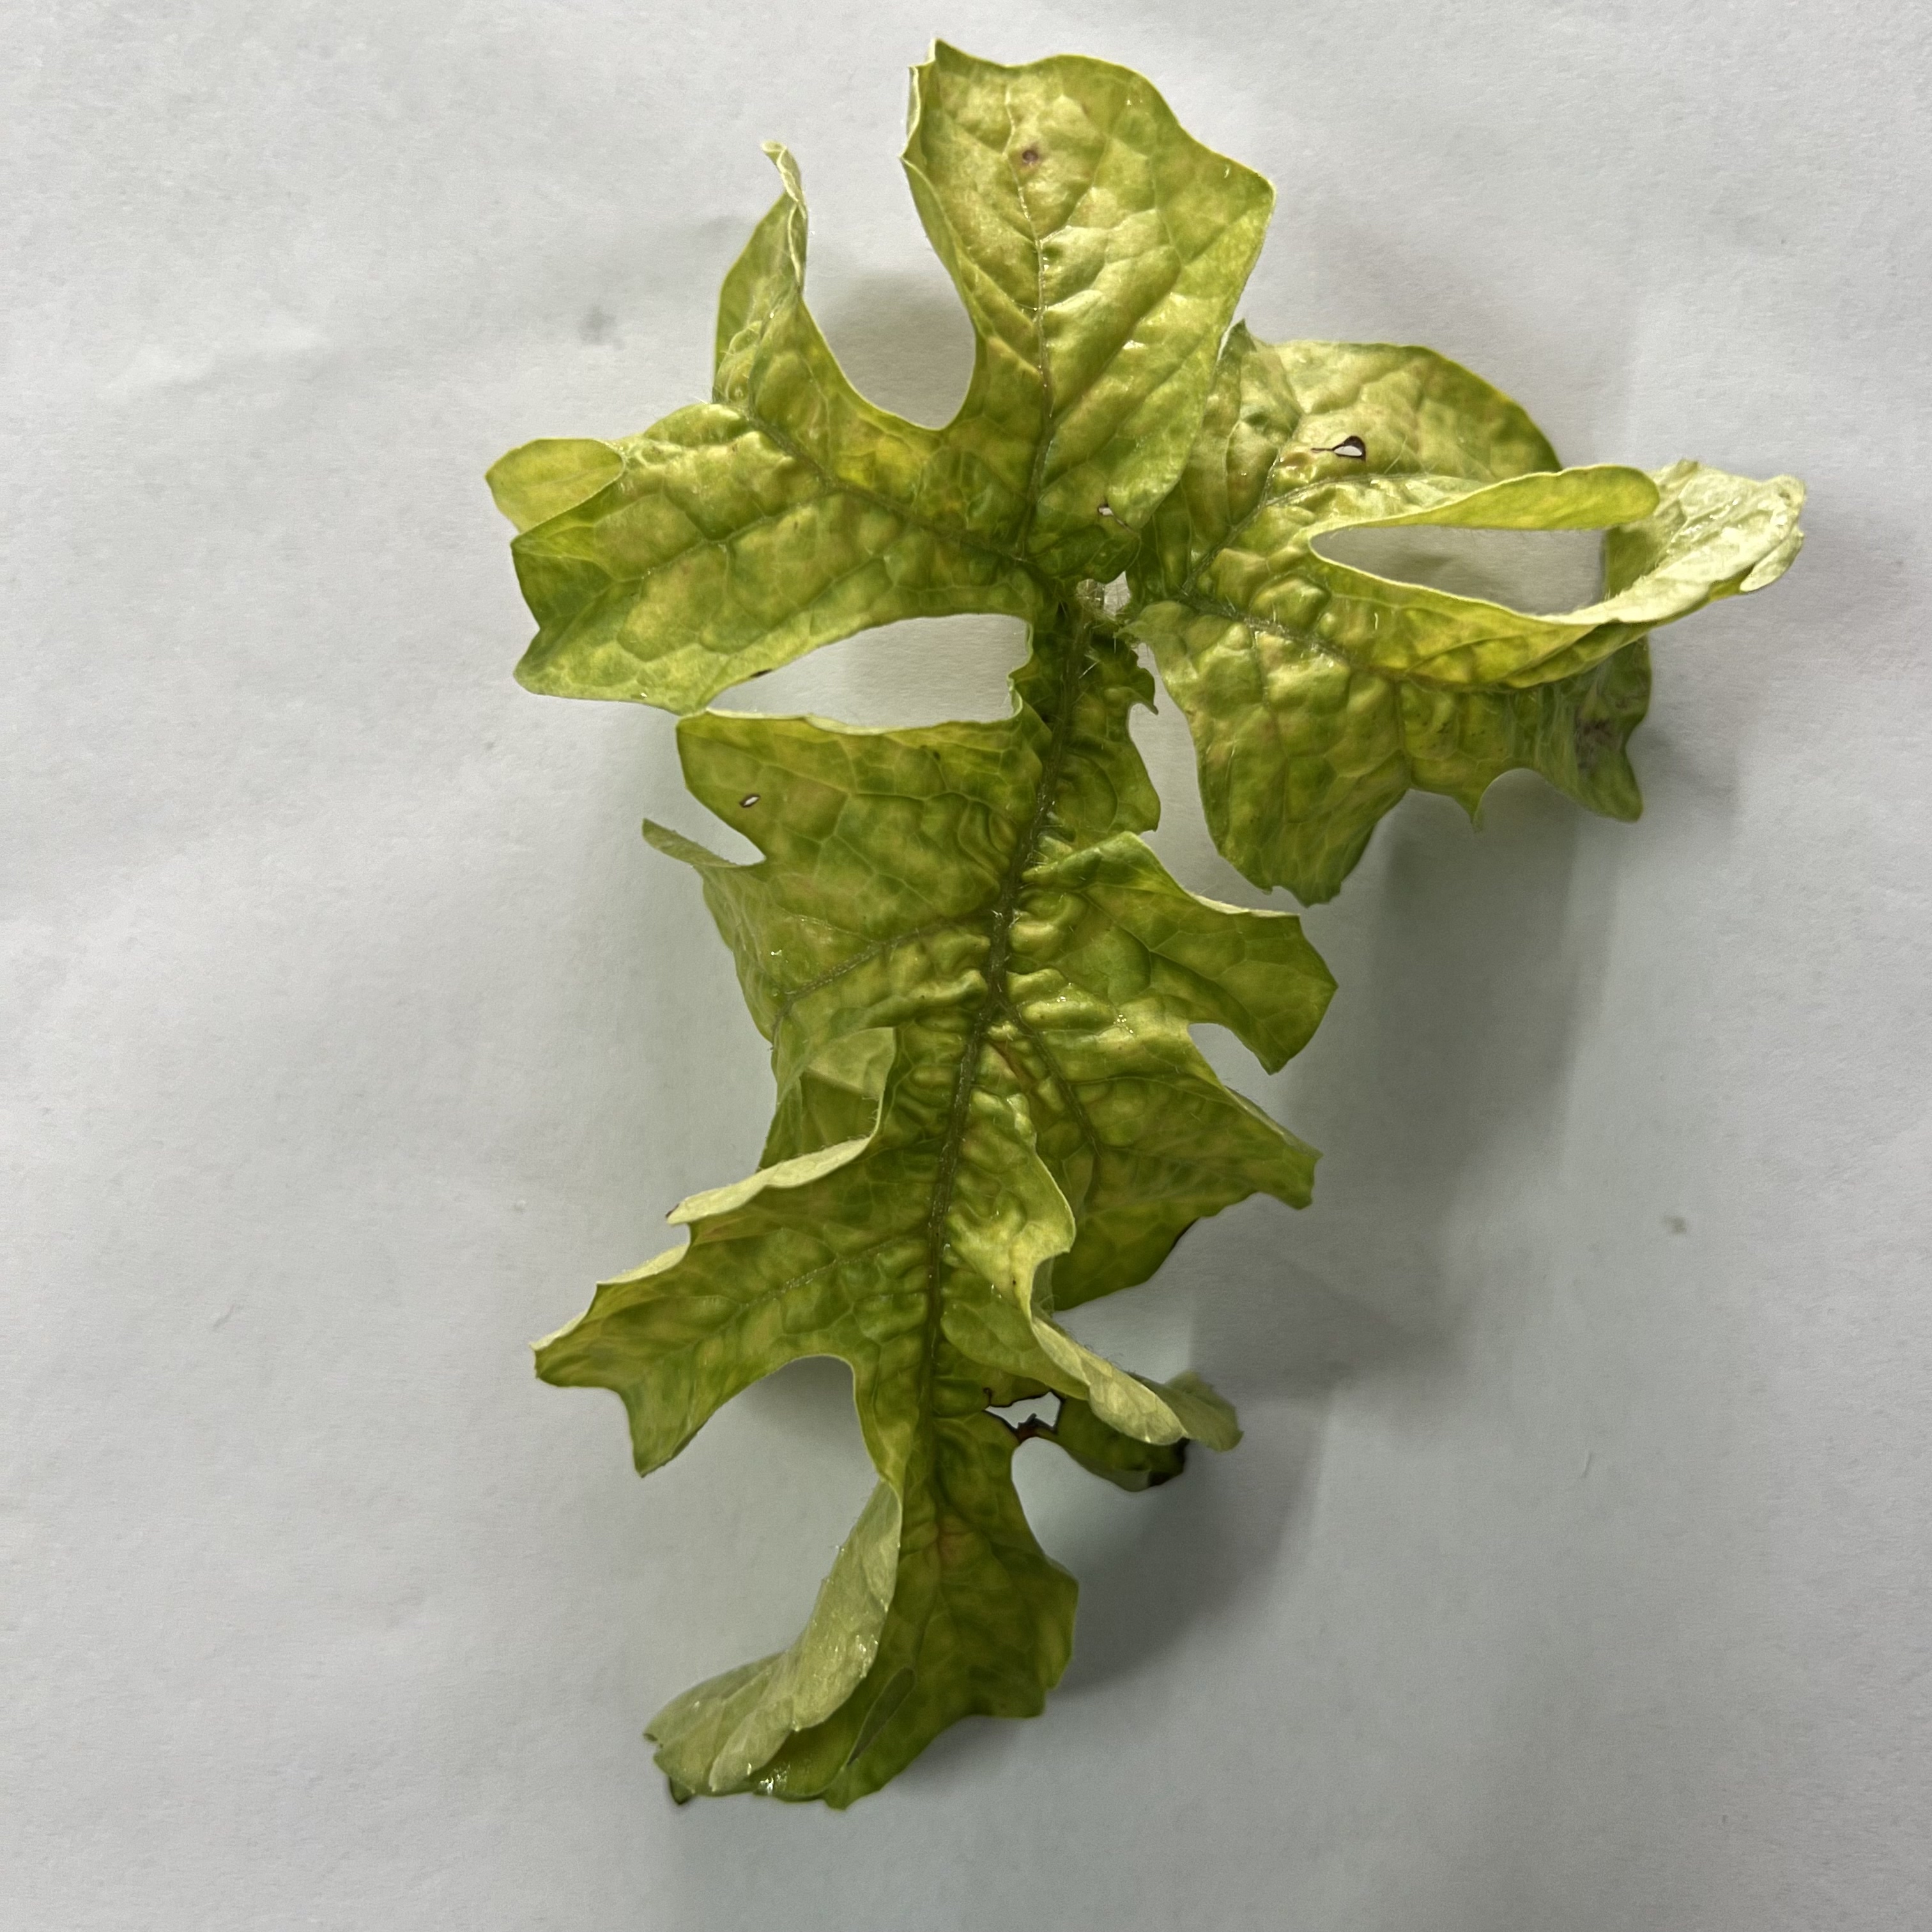
Label: Mosaic_Virus